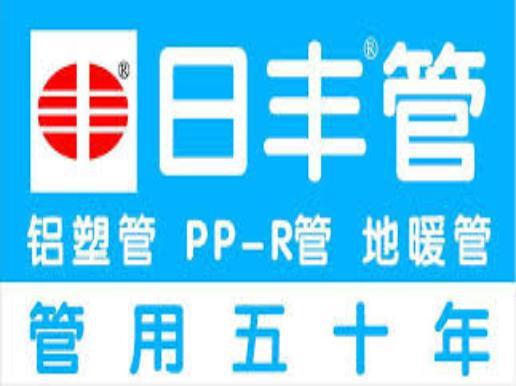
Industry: Others